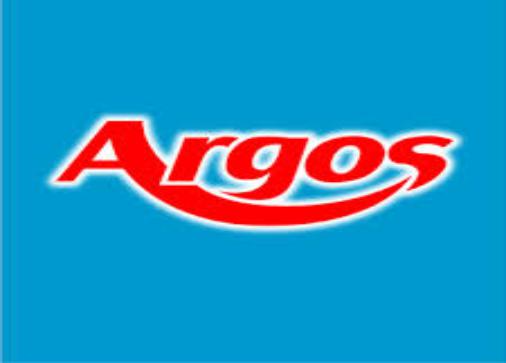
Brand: Argos Energies
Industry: Others